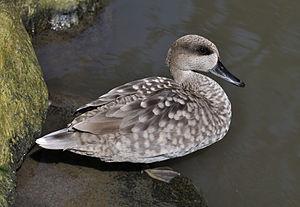
Marmaronette marbrée (Marmaronetta angustirostris) à Opelzoo, Kronberg/Königstein, Allemagne.